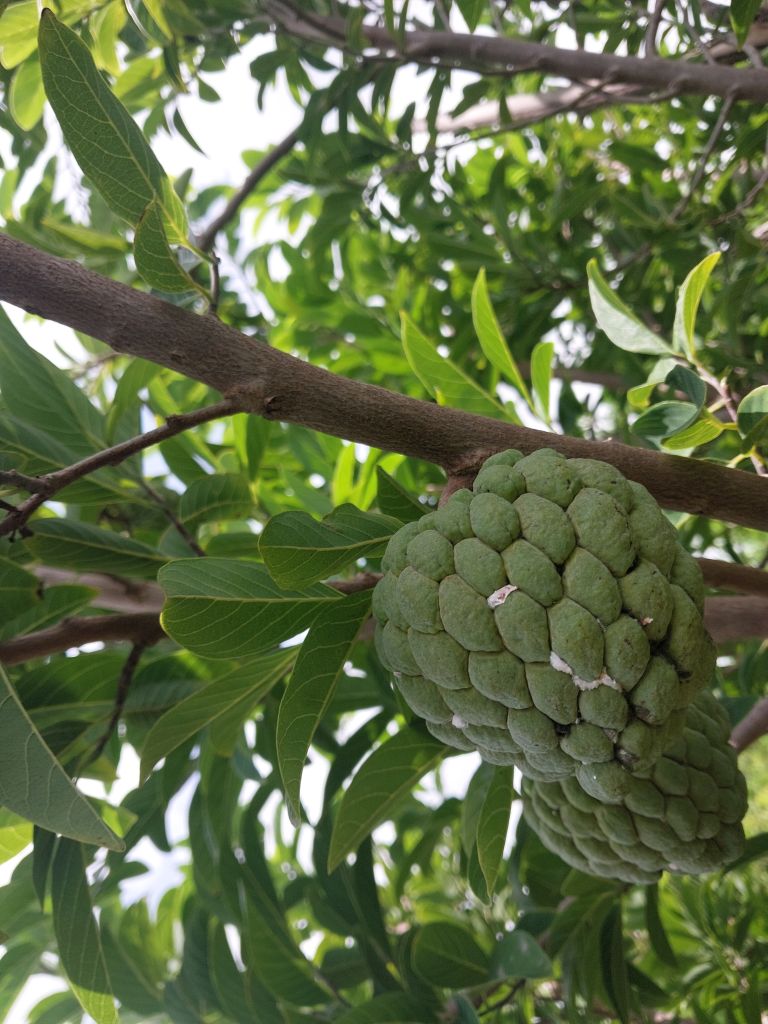
Disease label: Mealy Bug